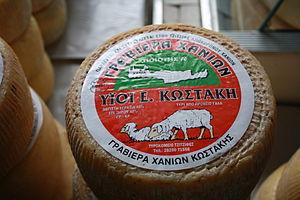
Fromage de brebis spécialité de Crète
Graviera Kritis est un fromage crétois à base de lait de brebis, parfois mélangé avec du lait de chèvre, protégé depuis 1996 par l'Union européenne. Il fait partie des fromages de la famille des gruyères. Son diamètre traditionnel est de 40 cm environ et son poids est compris entre 14 et 16 kg. Son taux d'humidité doit être inférieur à 38 %. Il contient environ 40 % de matière grasse et moins de 2 % de sel.